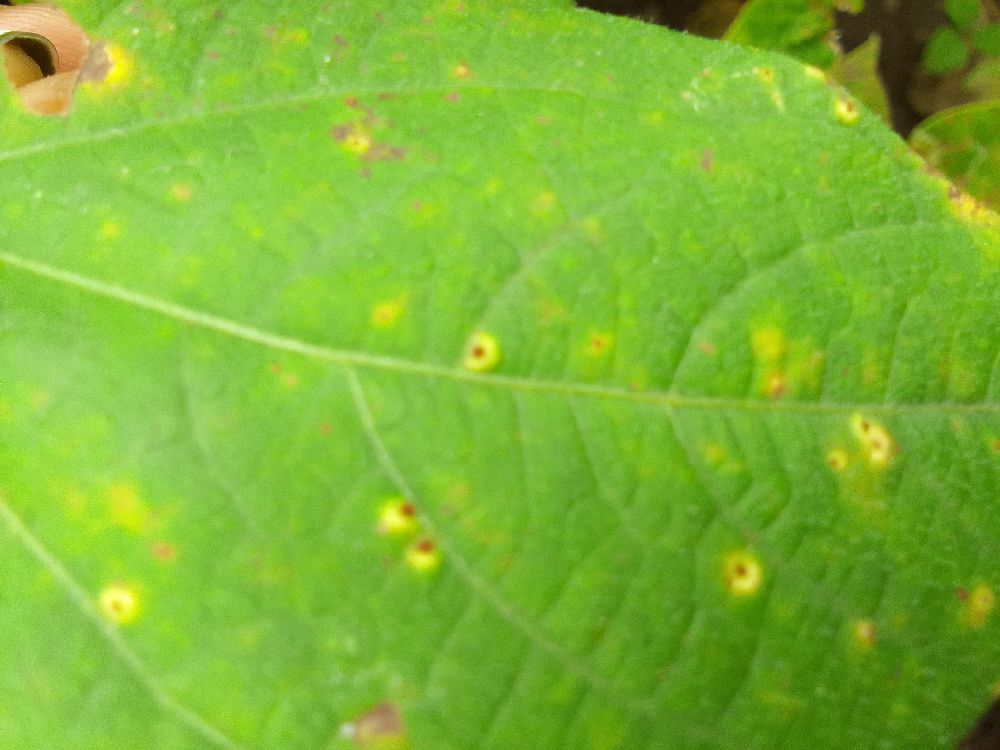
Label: rust